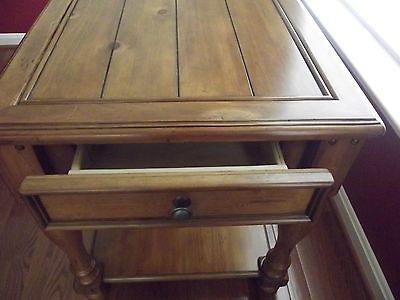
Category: table